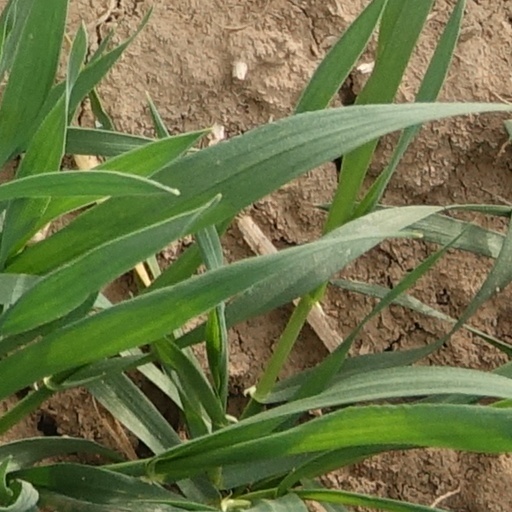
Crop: wheat